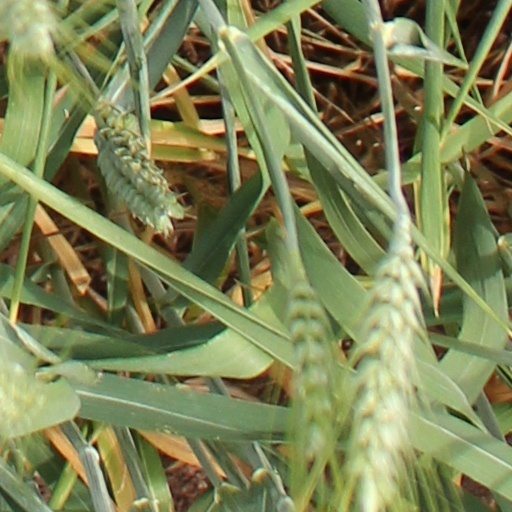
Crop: wheat